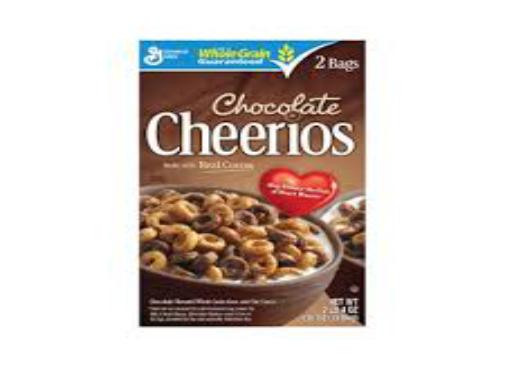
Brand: Chocolate Cheerios
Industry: Food